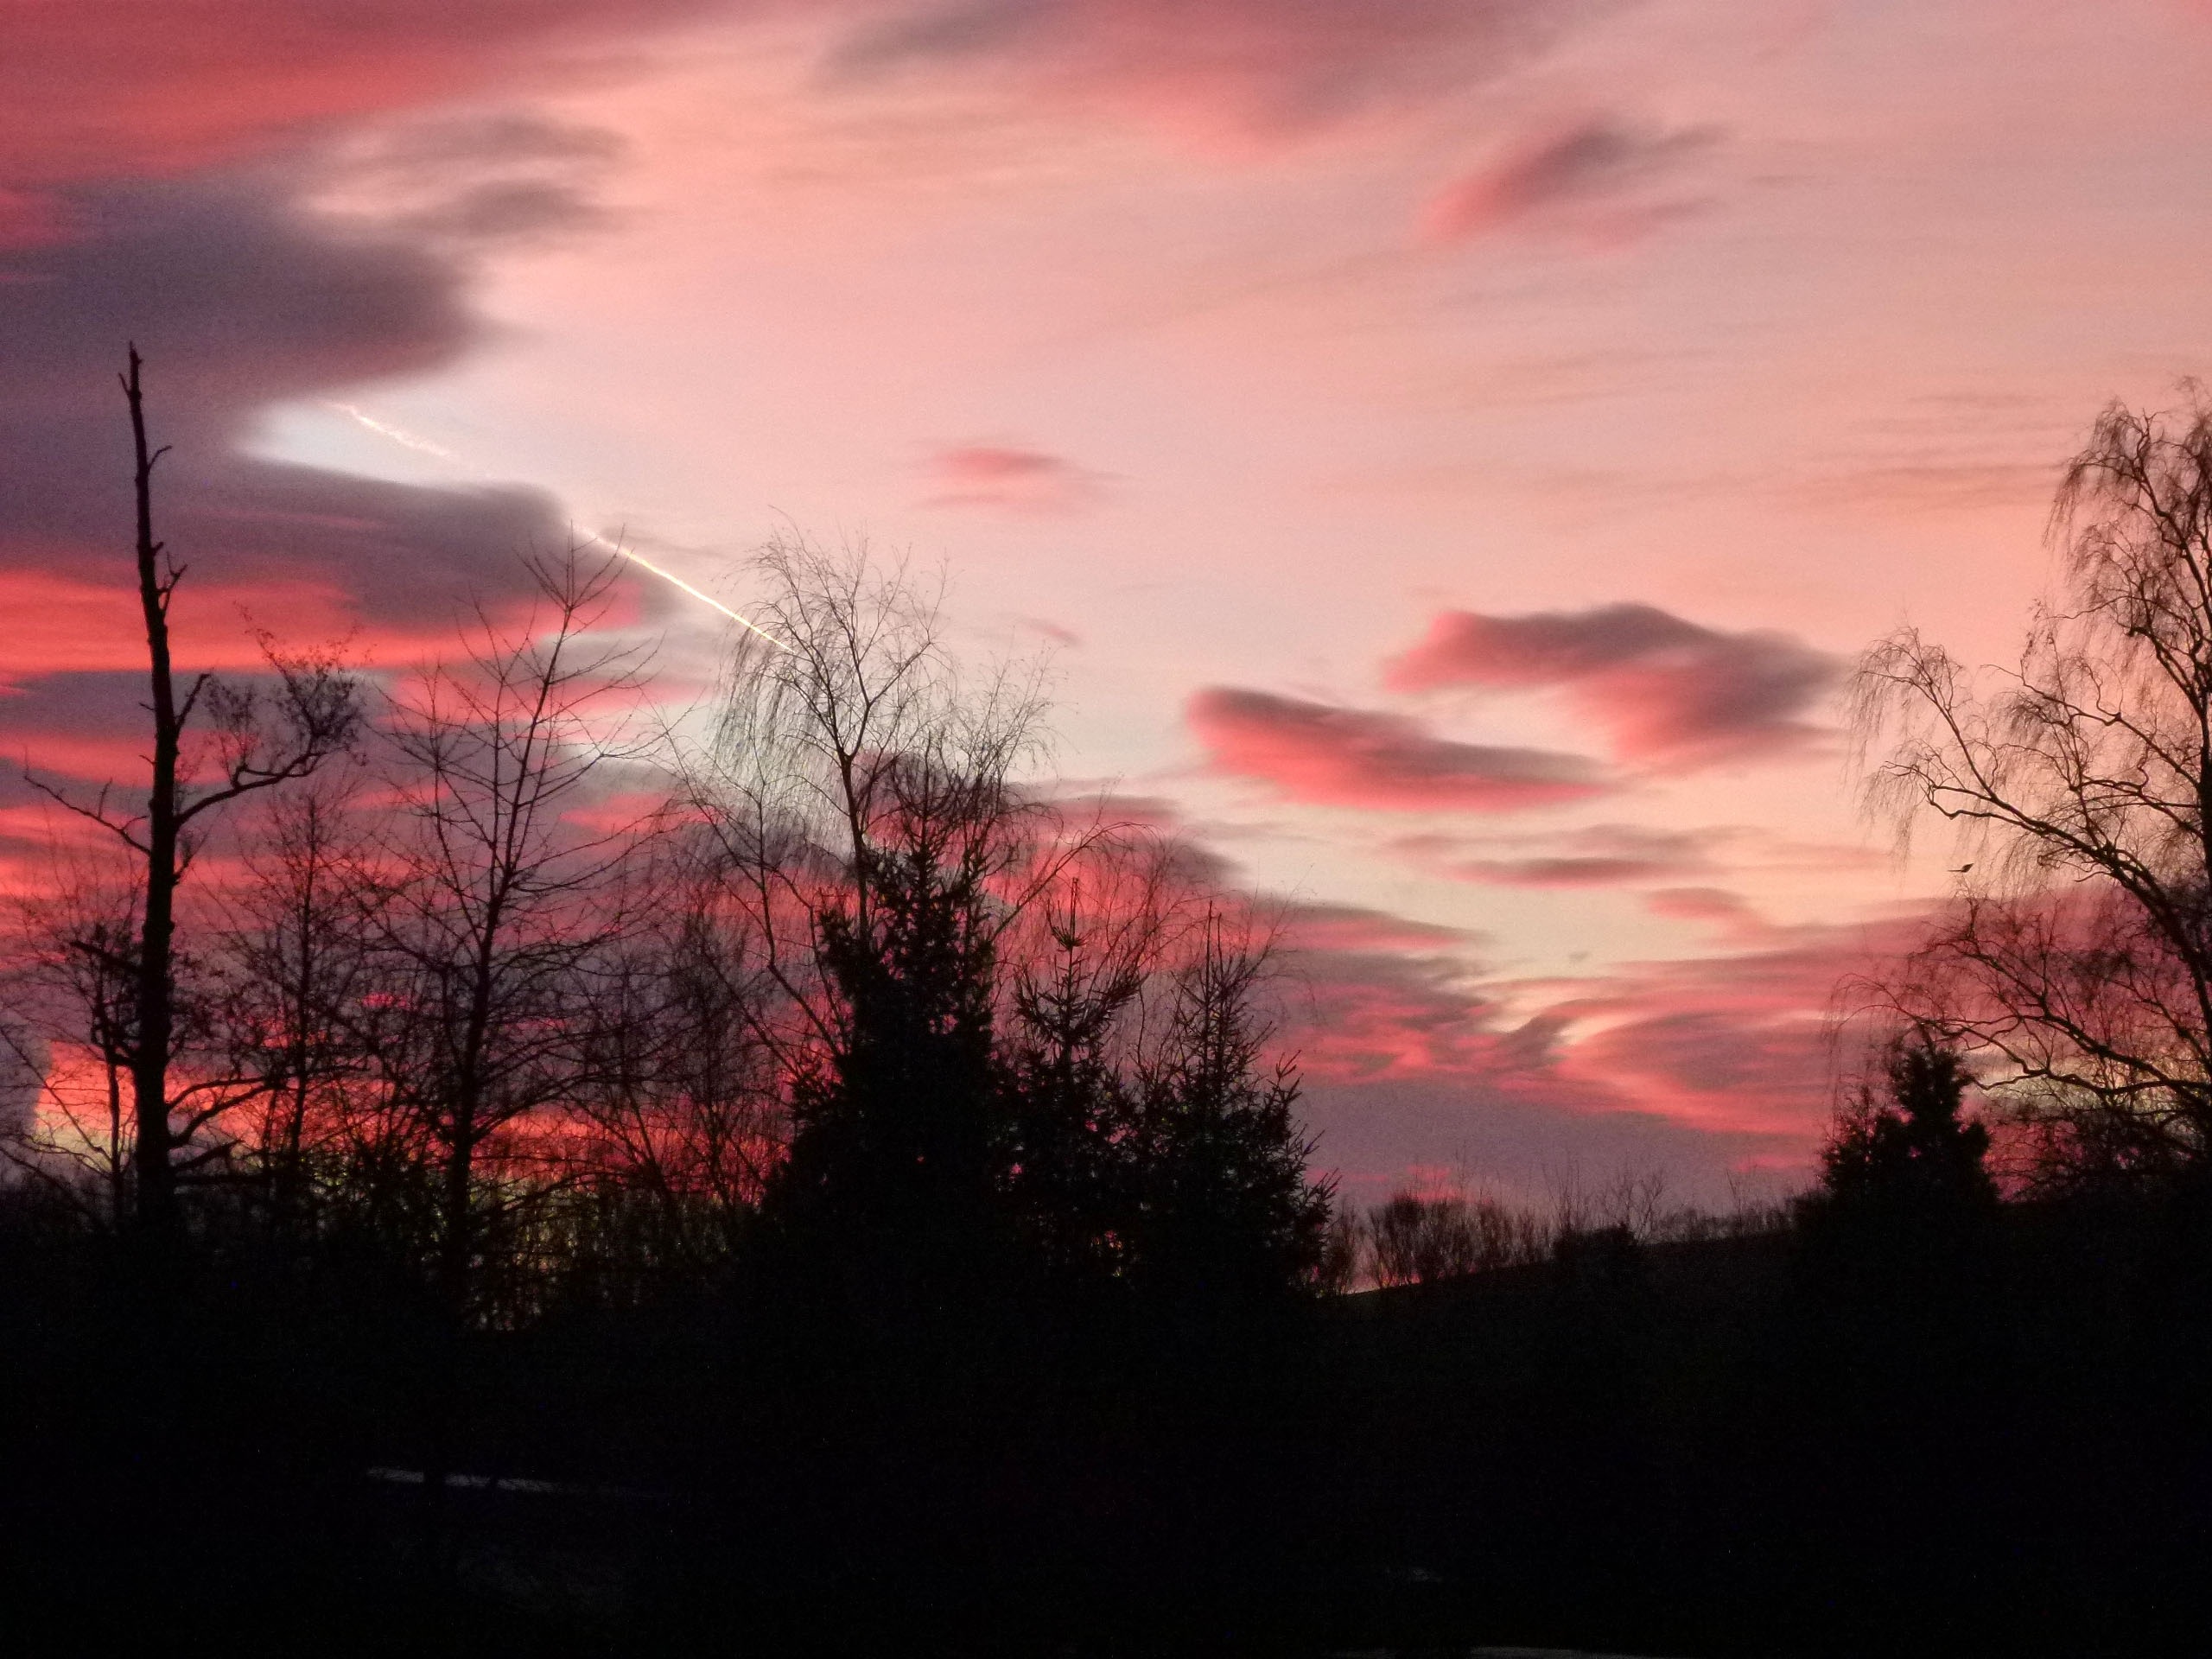
tree, nature, cloud, sky, sunrise, sunset, morning, dawn, atmosphere, dusk, evening, red, romantic, clouds, january, afterglow, atmospheric phenomenon, red sky at morning